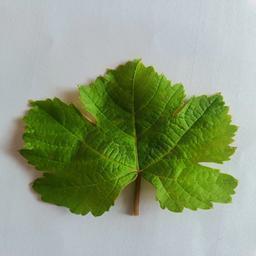
Label: Healthy Leaves